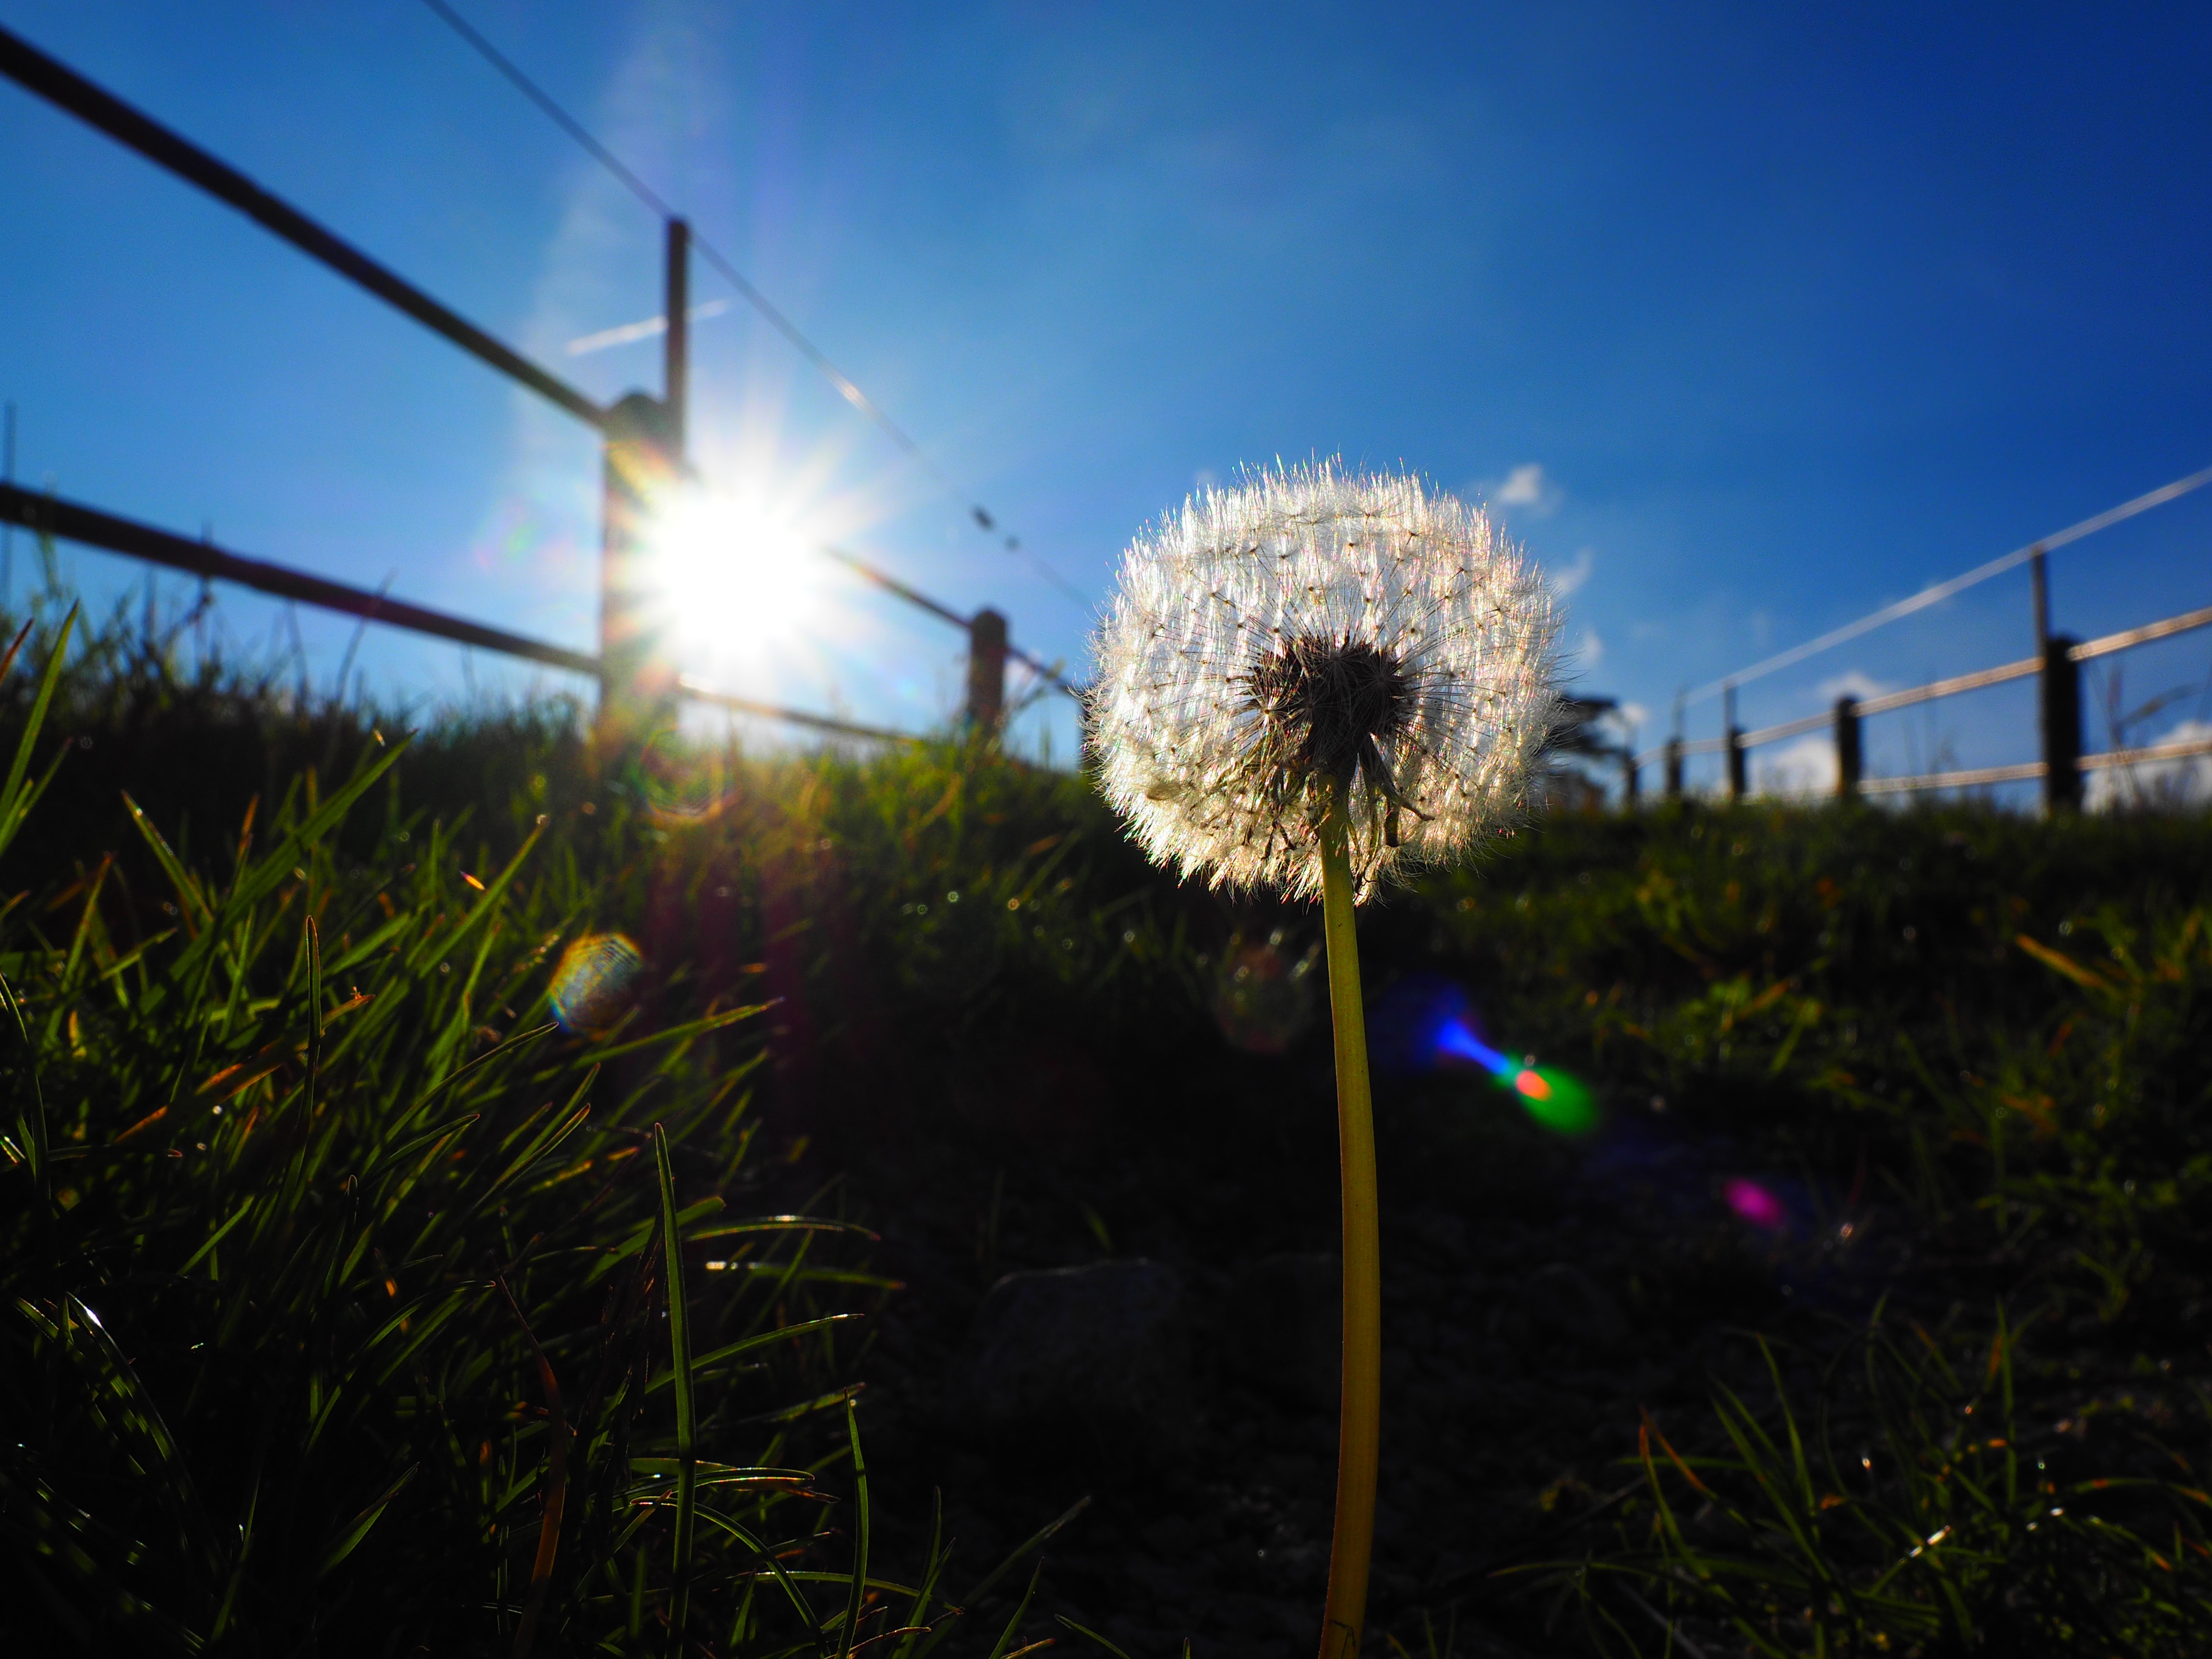
nature, grass, light, plant, sky, field, dandelion, sunlight, flower, wind, street light, lighting, flora, roadside, taraxacum, back light, flying seeds, flowering plant, common dandelion, daisy family, ruderalia, land plant, arecales, taraxacum sect